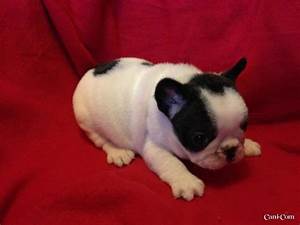
Label: cane